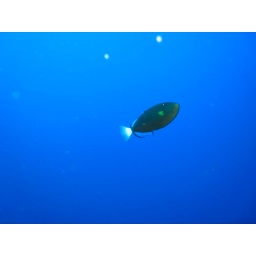
fish in the blue